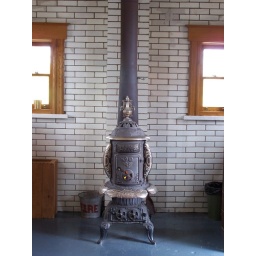
this old stove keeps the keeper in the light house warm on cold nights